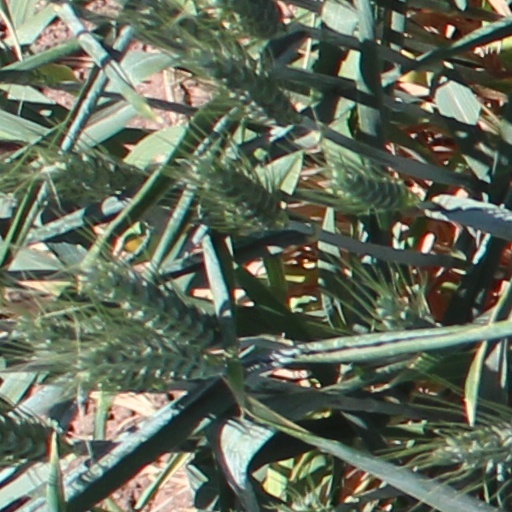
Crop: wheat